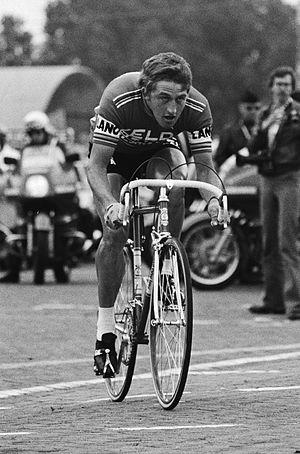
Freddy Maertens lors du prologue du Tour de France 1978.